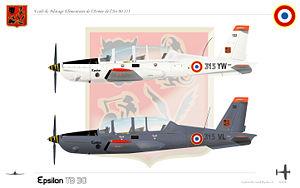
L'École de pilotage de l'Armée de l'air 00.315 "Général Pierre Jarry" est une école de formation de l'Armée de l'air française située sur la base aérienne 709 Cognac-Châteaubernard dans le département de la Charente.
Le Socata TB-30 Epsilon est un avion d'entraînement militaire monomoteur à hélices conçu et produit par la société française Socata.